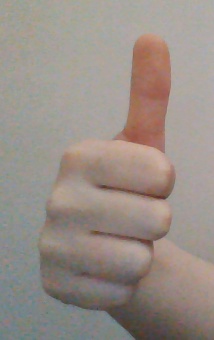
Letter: aleff